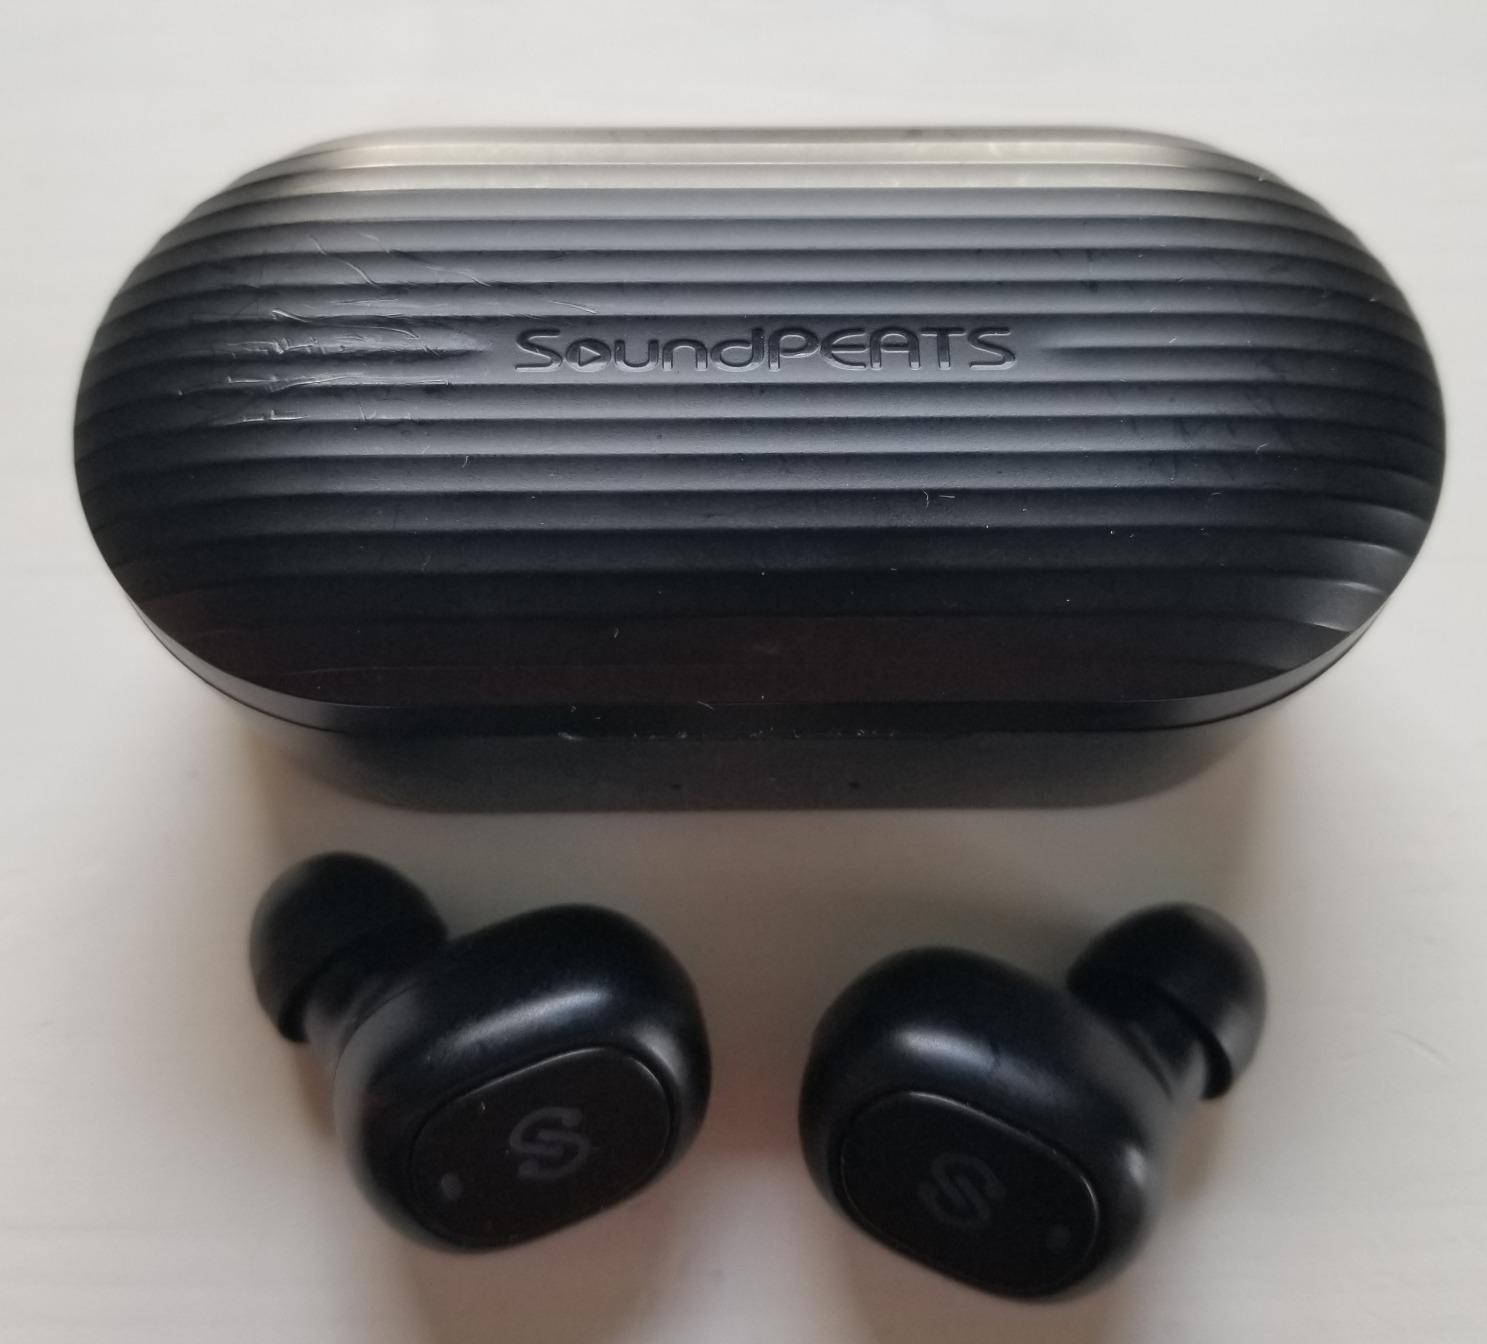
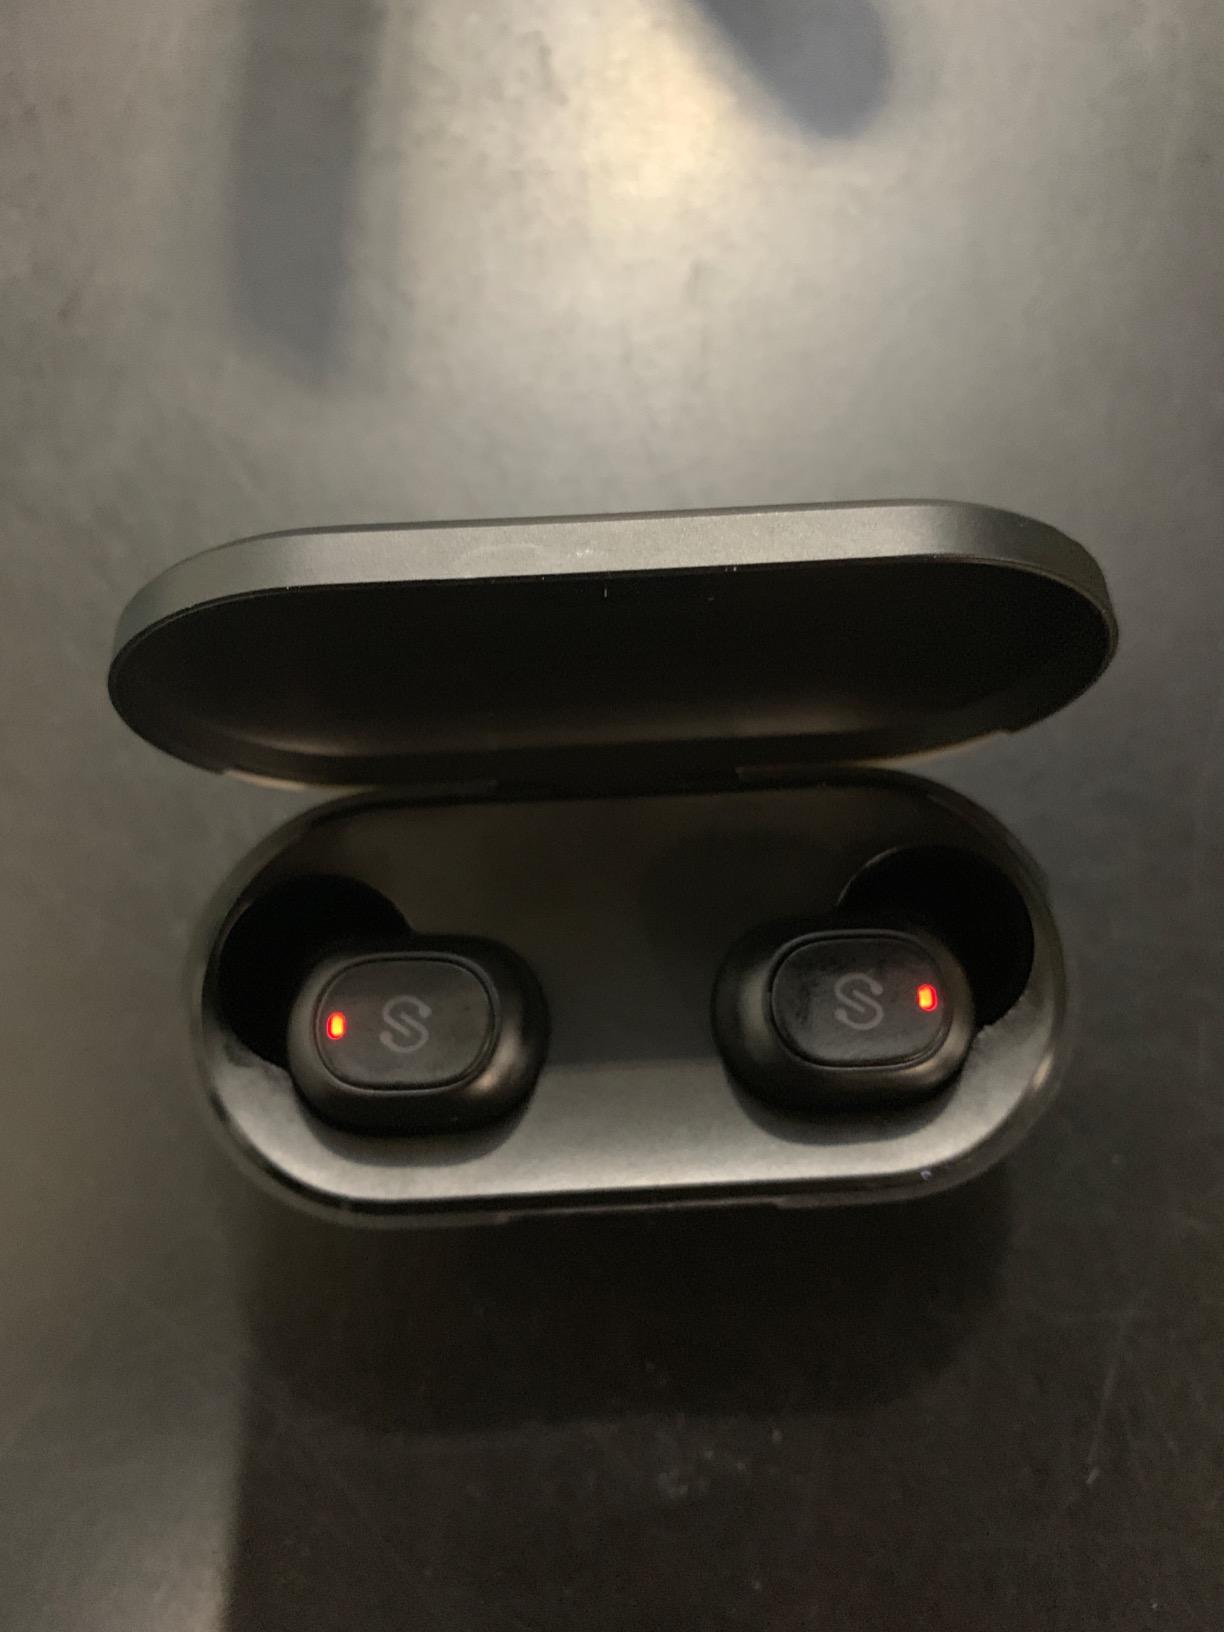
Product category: earbuds
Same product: yes